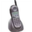
Label: telephone